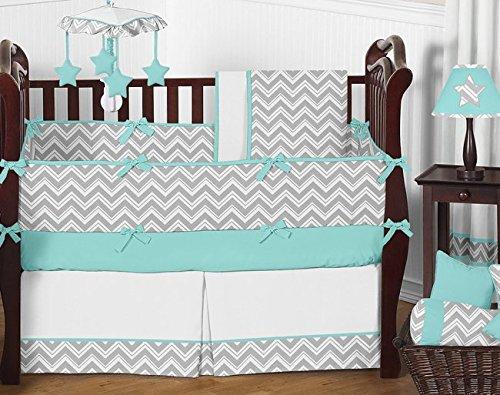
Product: Sweet Jojo Designs Turquoise and Gray Chevron Zig Zag Fabric Memory/Memo Photo Bulletin Board
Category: Baby Products | Nursery | Décor | Memory Boards
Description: Each memo board has coordinating button detail and decorative ribbon so that you can insert photos, notes, and memos.
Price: $27.99